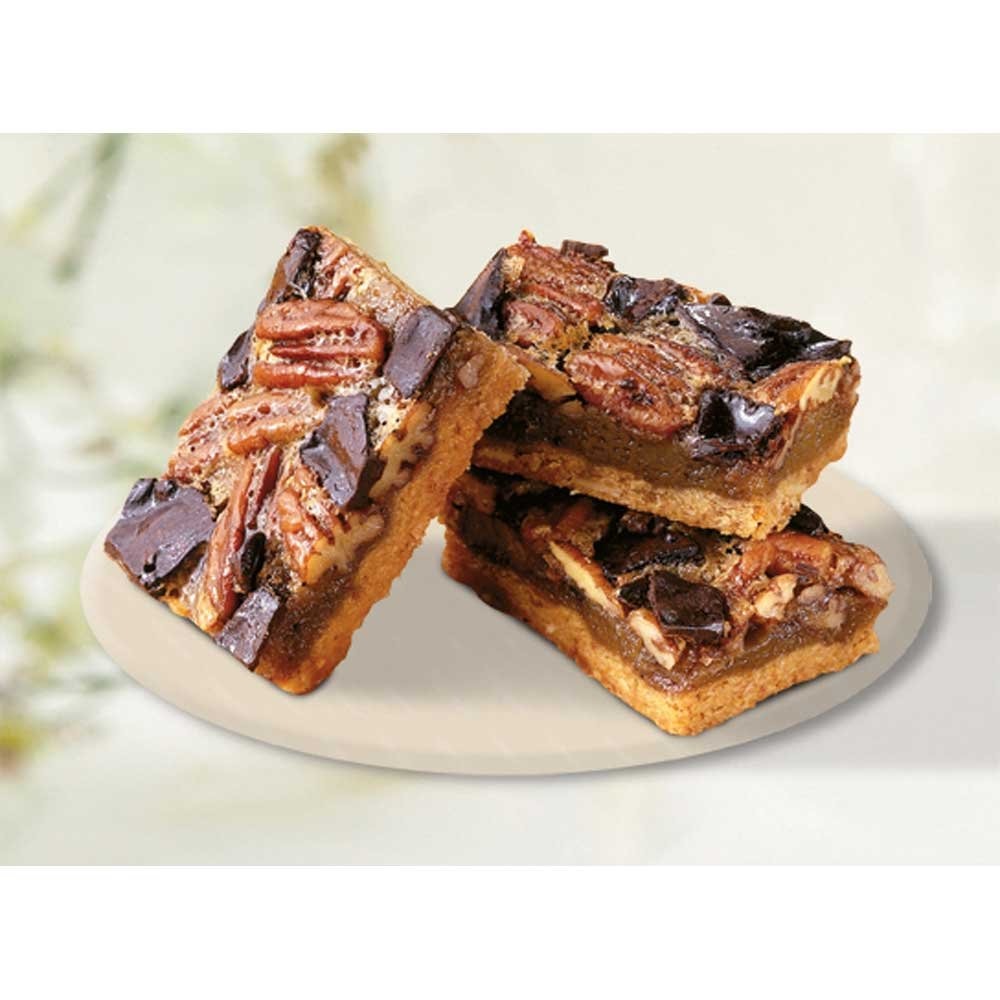
Item Name: Sweet Street Unsliced Pecan Chocolate Chunk Bar -- 4 per case.
Bullet Point: Ships frozen, CANNOT be cancelled after being processed.
Product Description: Sweet Street Unsliced Pecan Chocolate Chunk Bar -- 4 per case. Butter toasted pecan bars chunked with chocolate. 1/4 Sheet
Value: 4.0
Unit: Count

Price: 175.69